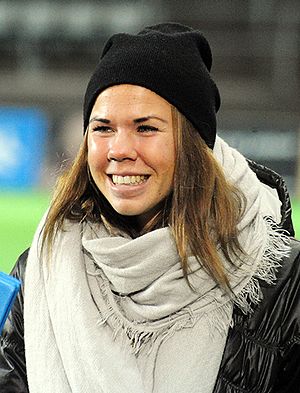
Jessica Samuelsson
Samuelsson i 2014
Jessica Eva Katarina Samuelsson er en svensk fodboldspiller, der spiller for Arsenal WFC og Sverige. I vintersæsonen 2013–14 spillede hun for australske W-League klubben Melbourne Victory. Hun spiller som oftest som venstre back, men kan også spille på højre side.